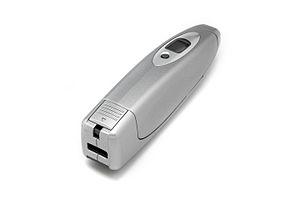
Le Heatbar, un produit de tabac chauffé développé par Philip Morris International dans le milieu des années 2000.